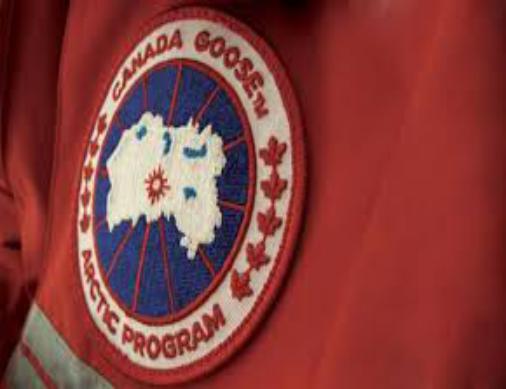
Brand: Canada Goose
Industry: Clothes